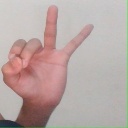
अक्षर: ण